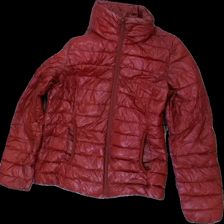
View: front
Type: Jacket
Category: Ladies
Brand: Lindex
Colors: Red
Material: 75% nylon, 25% cotton
Cut: Regular
Size: S
Season: All
Stains: Major
Price range: <50
Recommended usage: Export